Caroline Lush

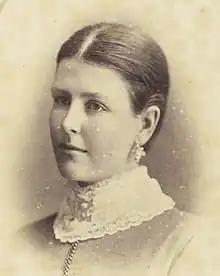
Caroline Lush

Caroline Ellen Lush (née White) (18 June 1854 - 5 November 1945) was a New Zealand artist. She began painting at age 10 and attended Auckland Free School of Art. Lush primarily painted New Zealand flora and fauna, and a large number of her paintings are now part of the archive of Ewelme Cottage.